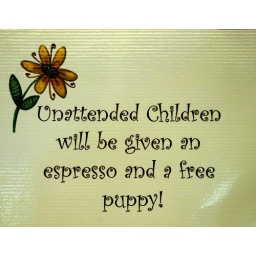
Too sweet to pass up! This sign should be posted in every retail establishment, museum, theater, library ...